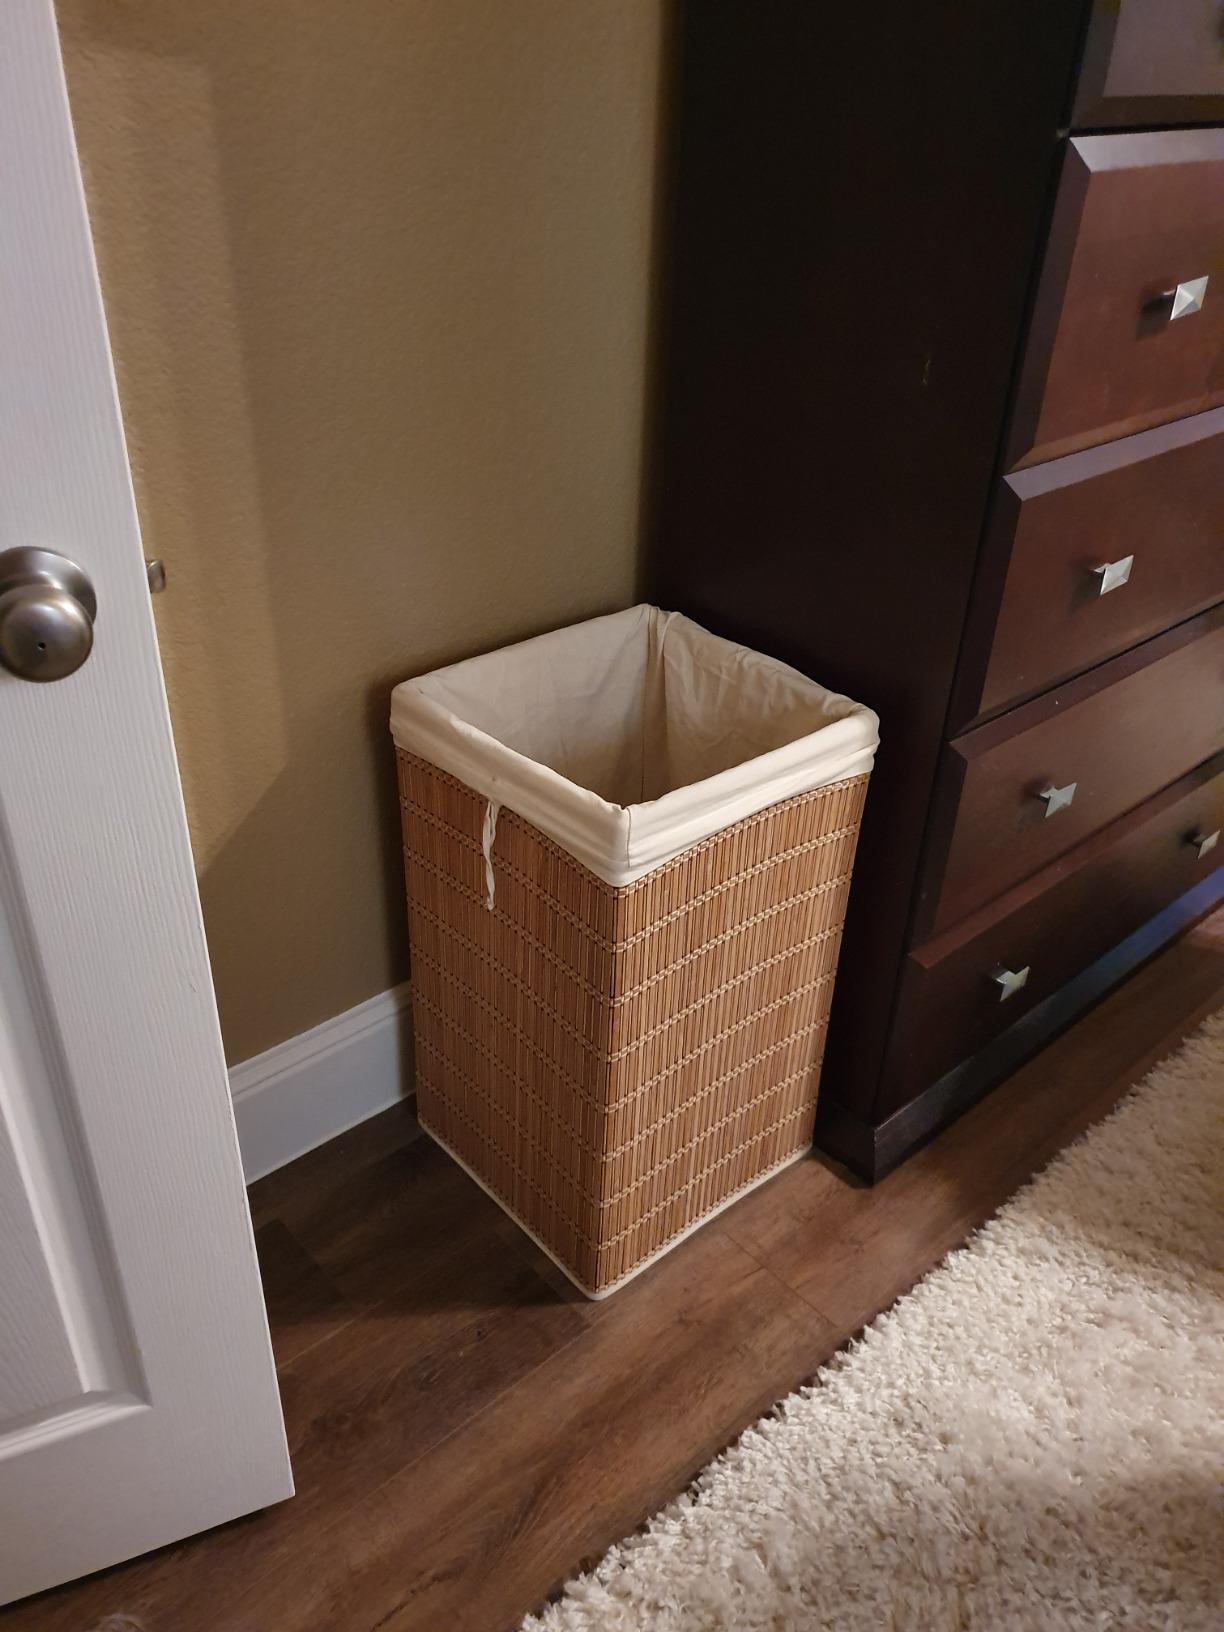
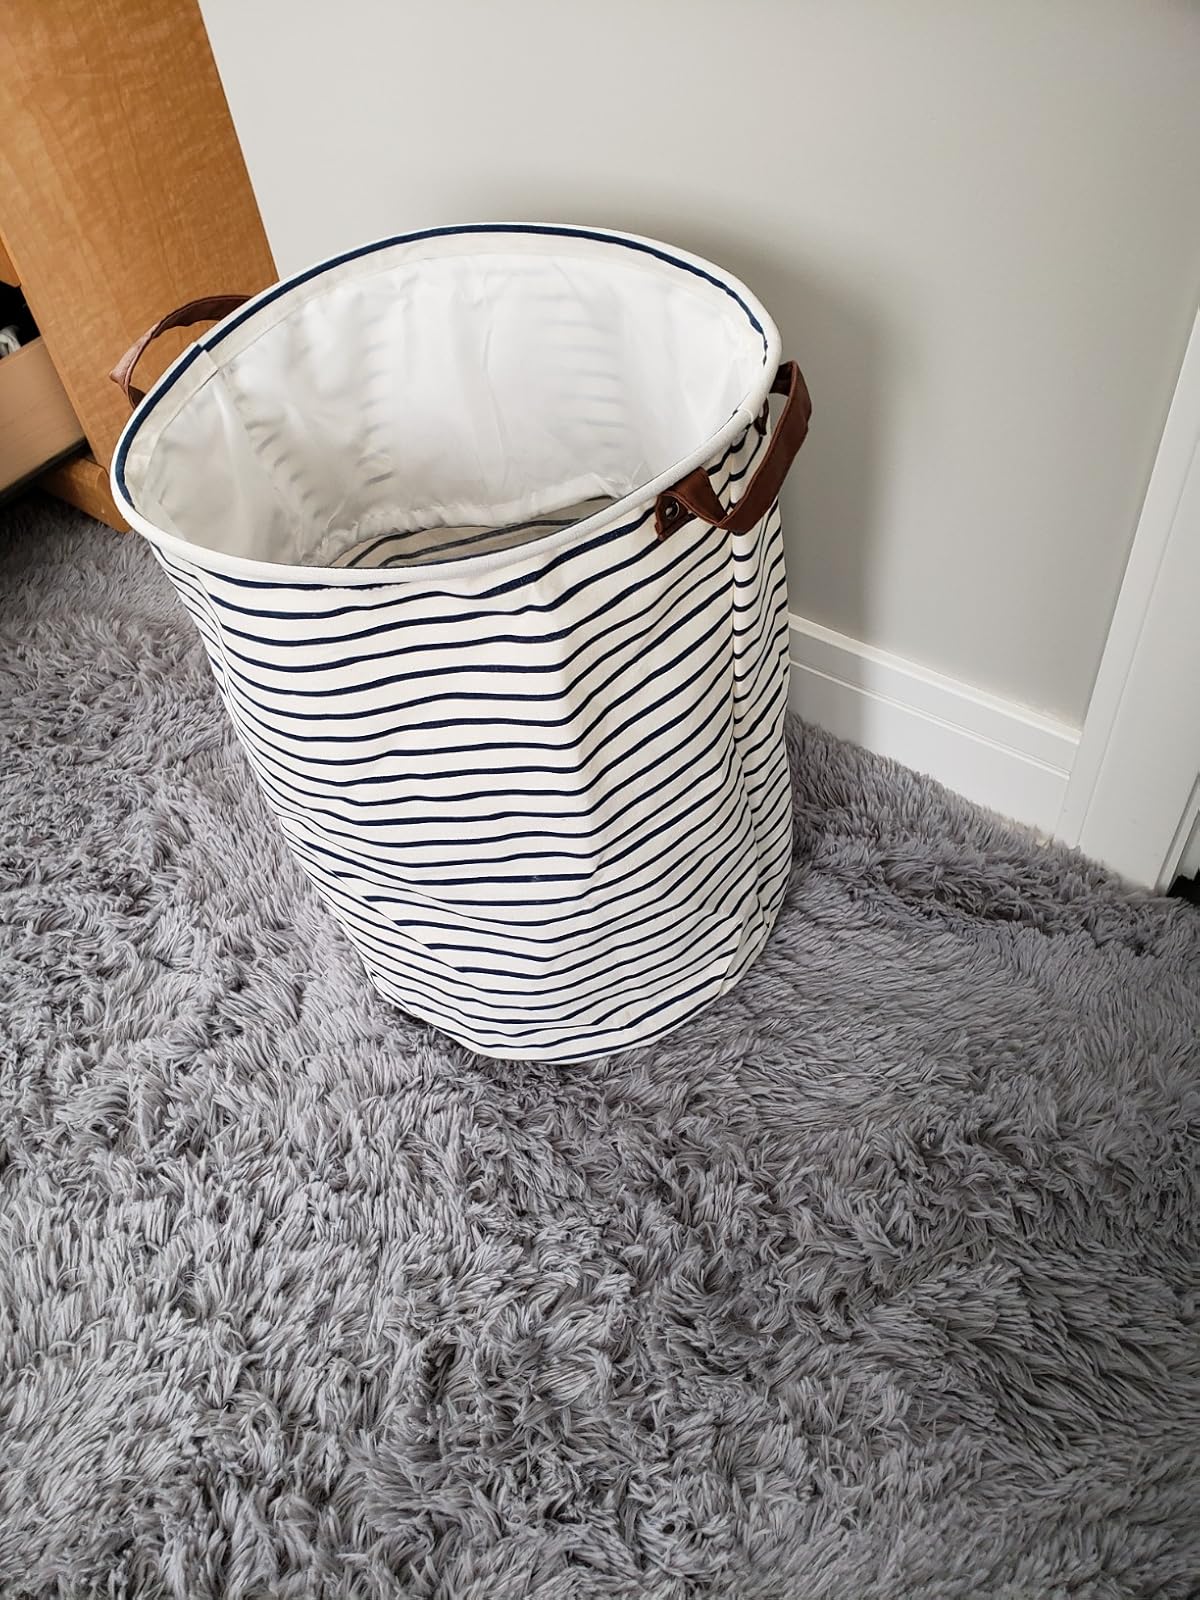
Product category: items_hamper
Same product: no